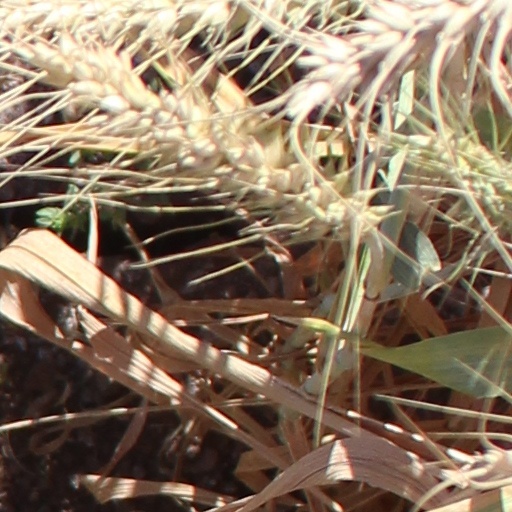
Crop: wheat